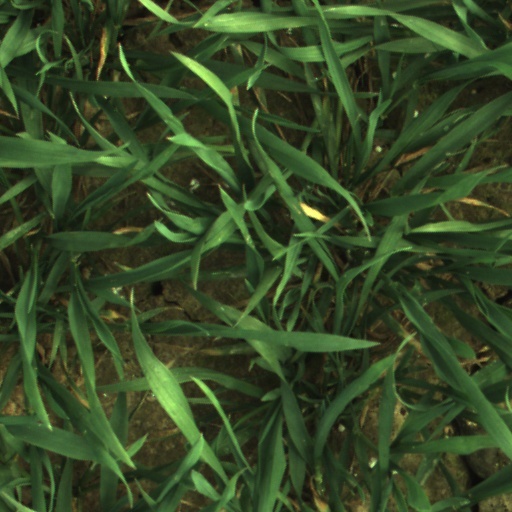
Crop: wheat